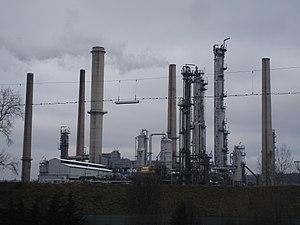
Raffinerie de Feyzin - vue de l'autoroute
La France dispose de réserves de pétrole qu'elle utilise, dans les années 2010, à raison de 1 % de sa consommation annuelle. Ces réserves au sens géologique ne doivent pas être confondues avec les stocks stratégiques de trois mois de consommation pleine utilisable en cas de grave crise internationale. En effet, en tant qu'adhérente à l'Agence internationale de l'énergie, la France doit conserver des stocks de pétrole équivalent à 90 jours d'importation nette, ce qui correspond en 2010 à environ 17 millions de tonnes.